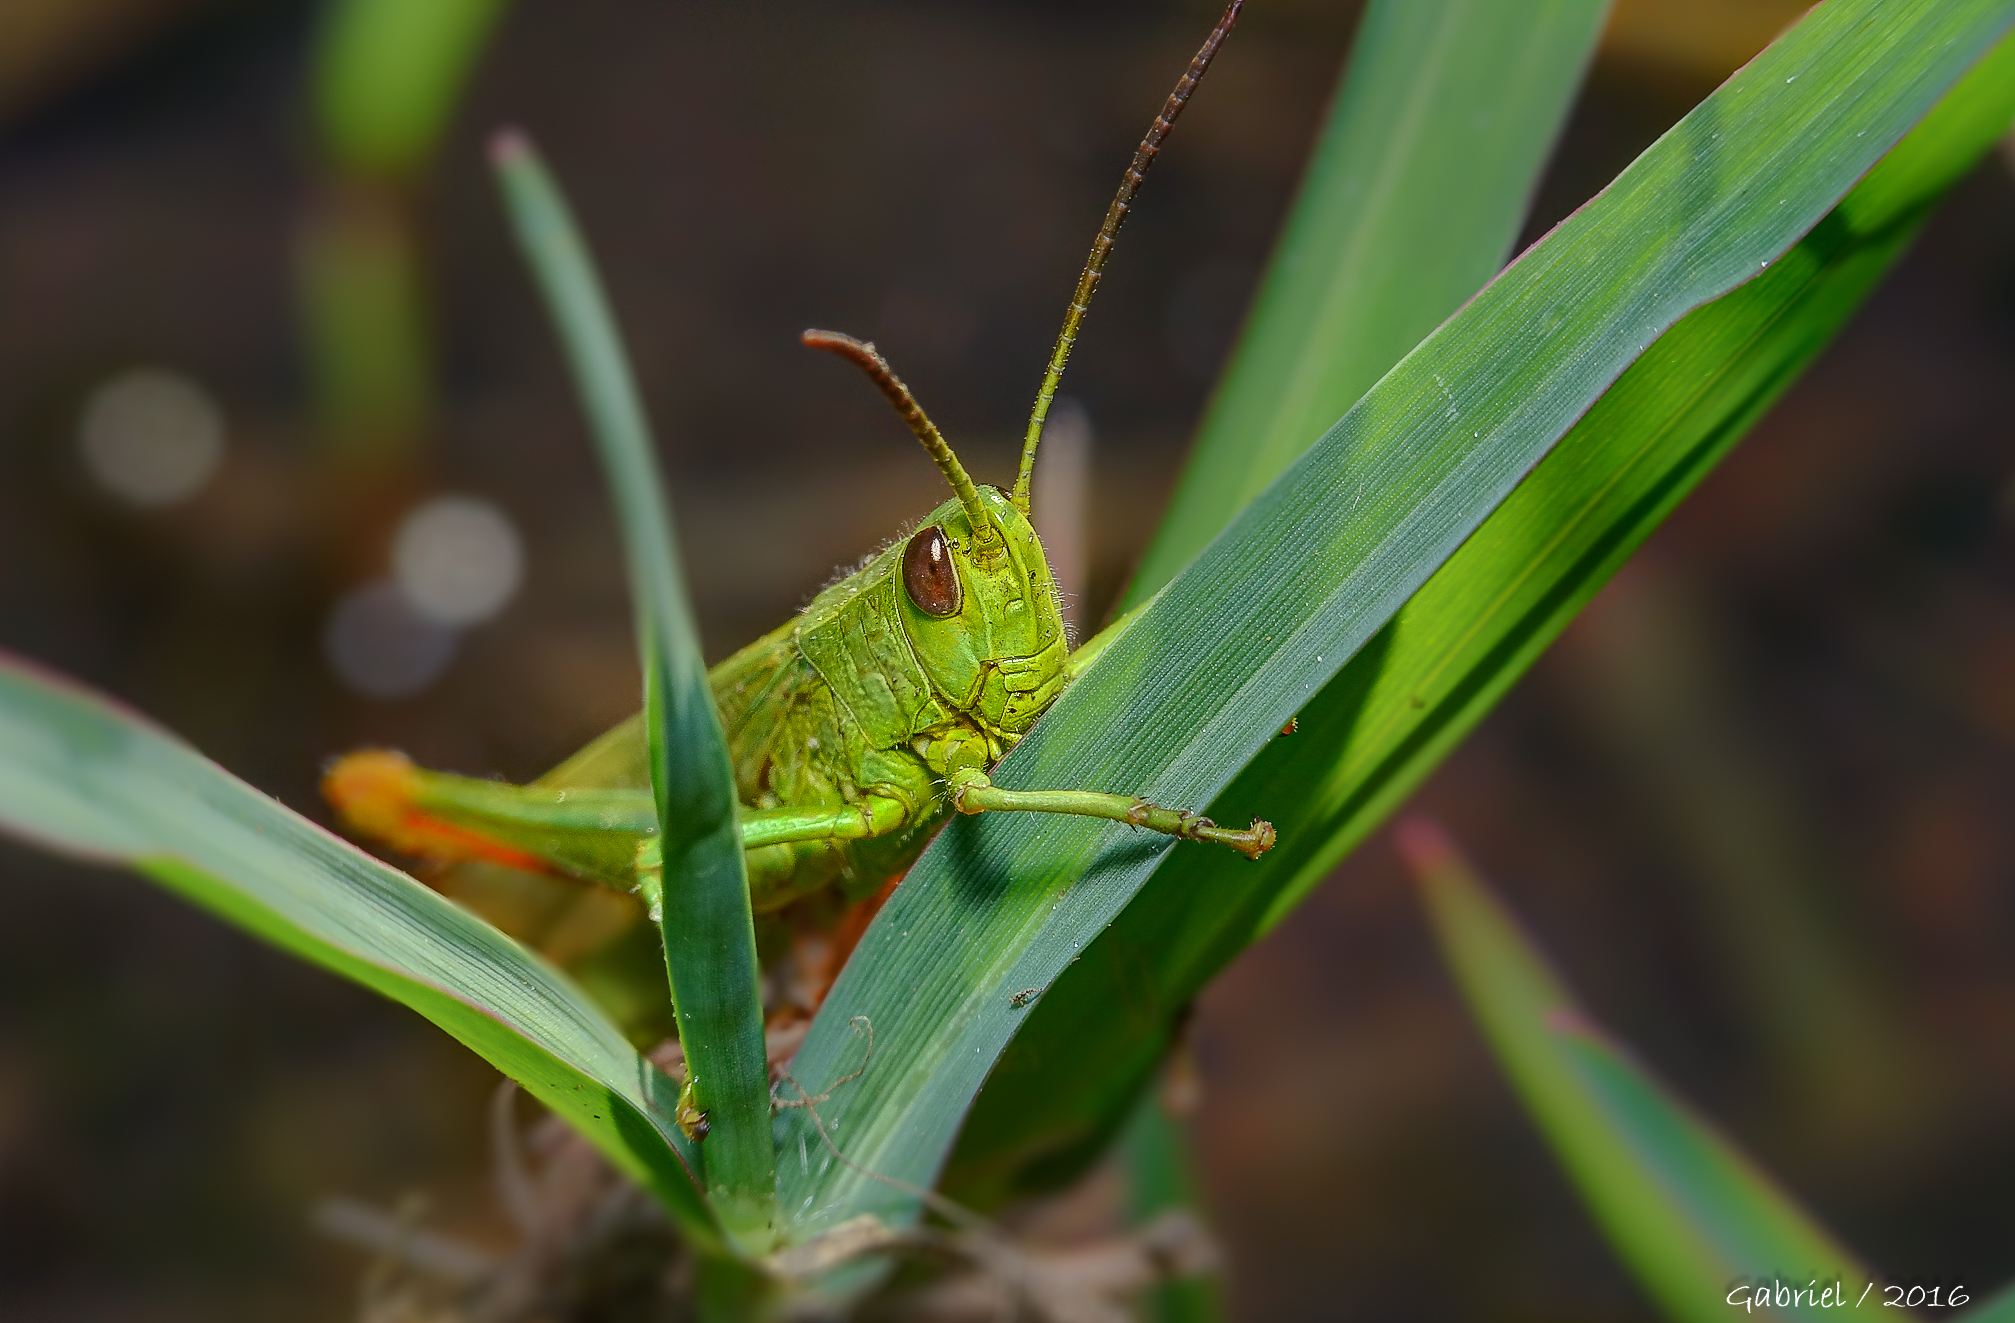
nature, flower, green, insect, macro, flora, fauna, invertebrate, close up, animals, mantis, naturaleza, grasshopper, locust, ggl1, gaby1, xovesphoto, sonydscrx10iii, sonyrx10iii, rx10iii, rx10m3, animales, hoyapro1macro, hoyamacro, saltamontes, macro photography, plant stem, cricket like insect